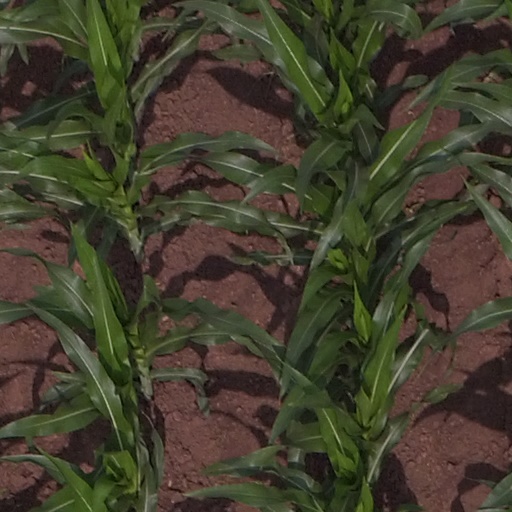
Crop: maize; corn